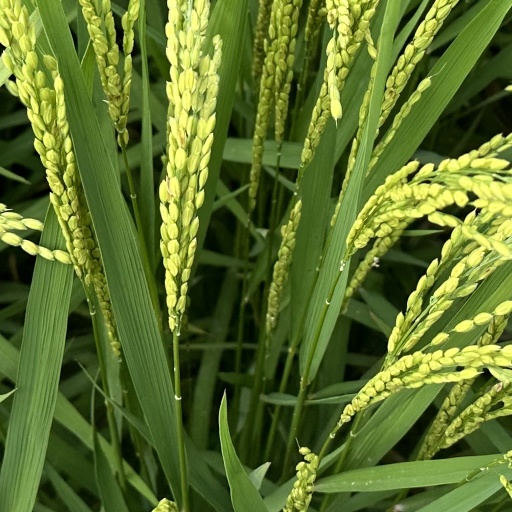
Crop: rice